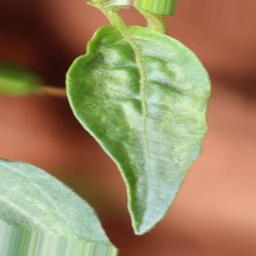
Label: mites_and_trips